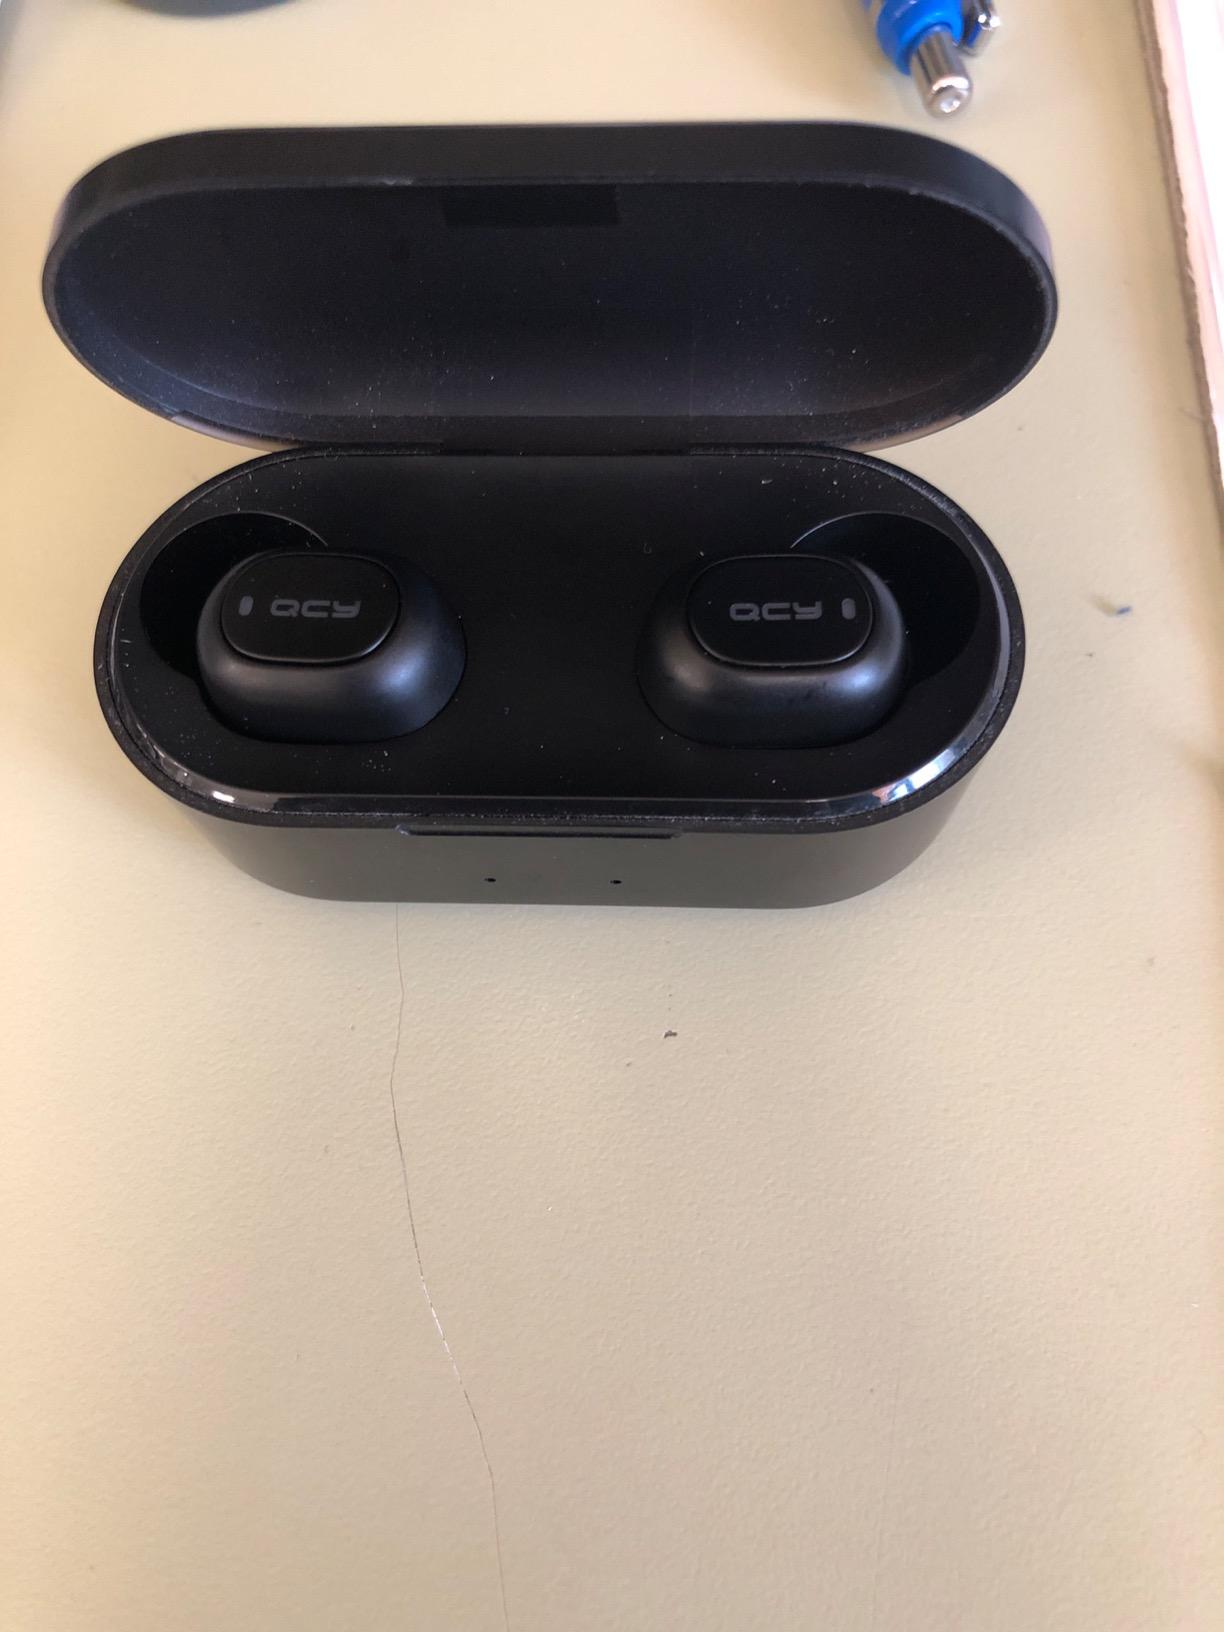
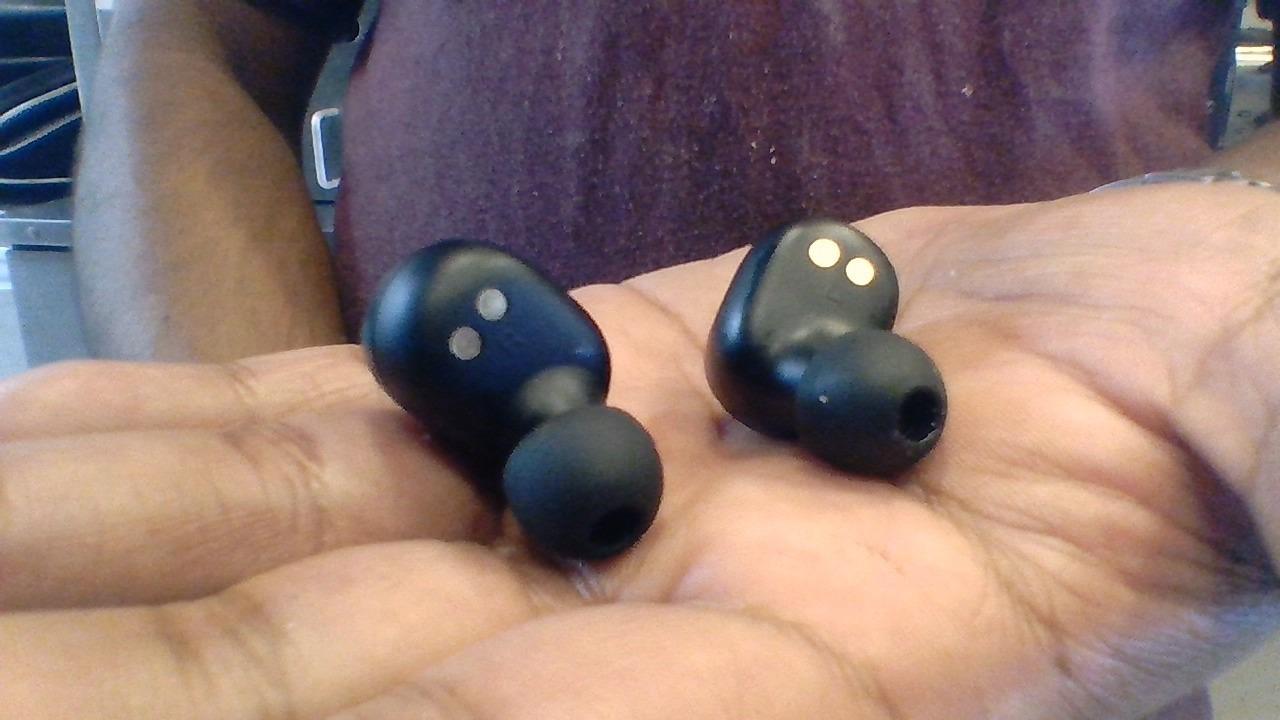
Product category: earbuds
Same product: yes